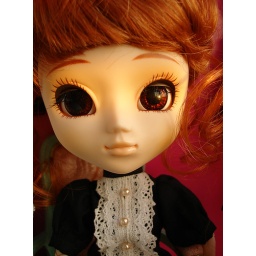
Some of my girls, in black and white